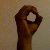
The image shows a hand gesture representing the letter 'O' in Indian Sign Language.